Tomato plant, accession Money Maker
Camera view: bottom (45 deg); turntable rotation: 120 degrees
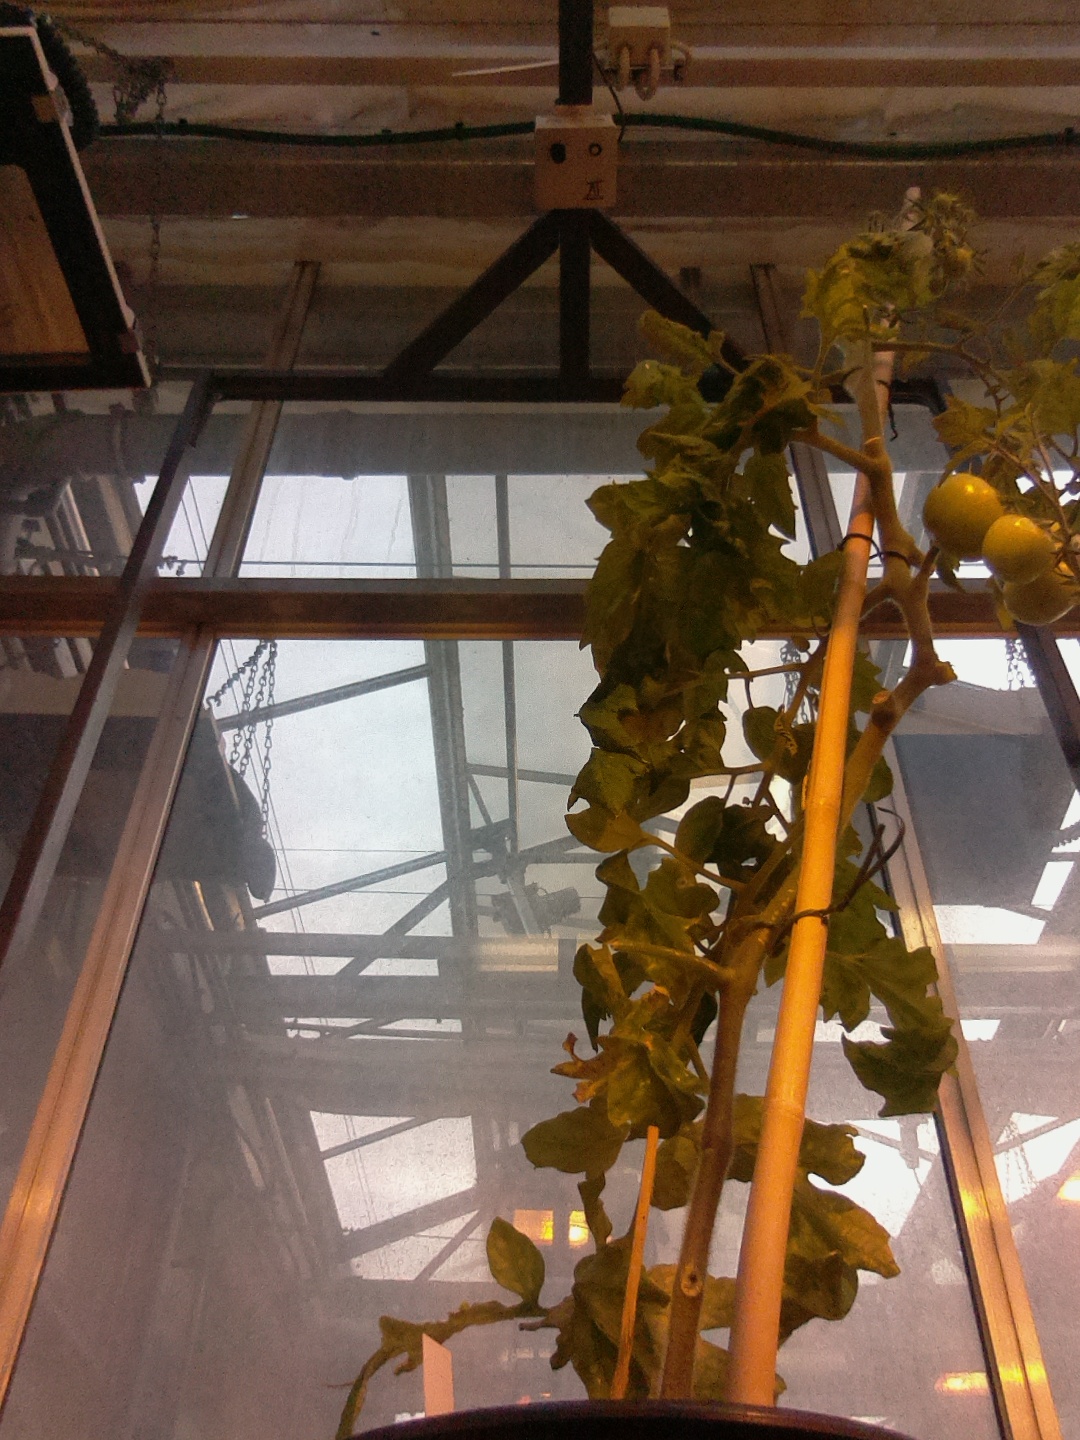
BBCH growth stage 78: 80% -90% of final fruit size